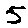
Label: 5